Signalling block system

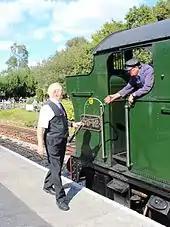
Accepting a token on the South Devon Railway

Authority to occupy a block is provided by physical possession of a token by train staff that is obtained in such a way that ensures that only one train is in a section of track at a time.